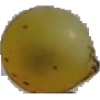
Label: white_grape